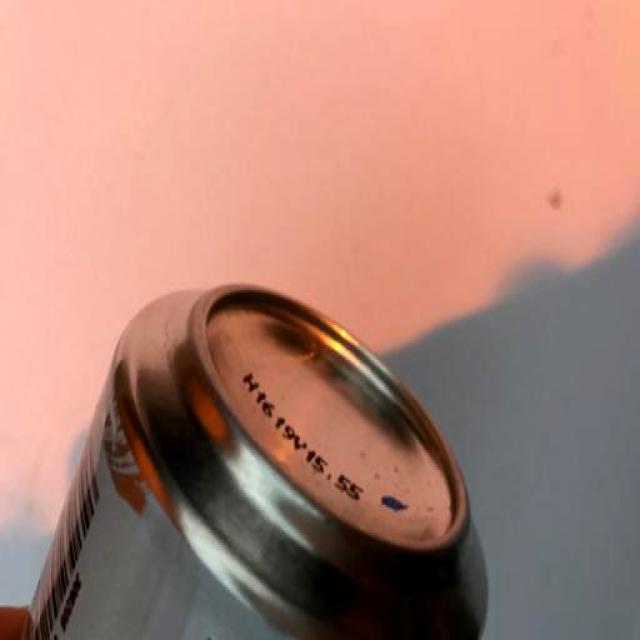
Label: Metal